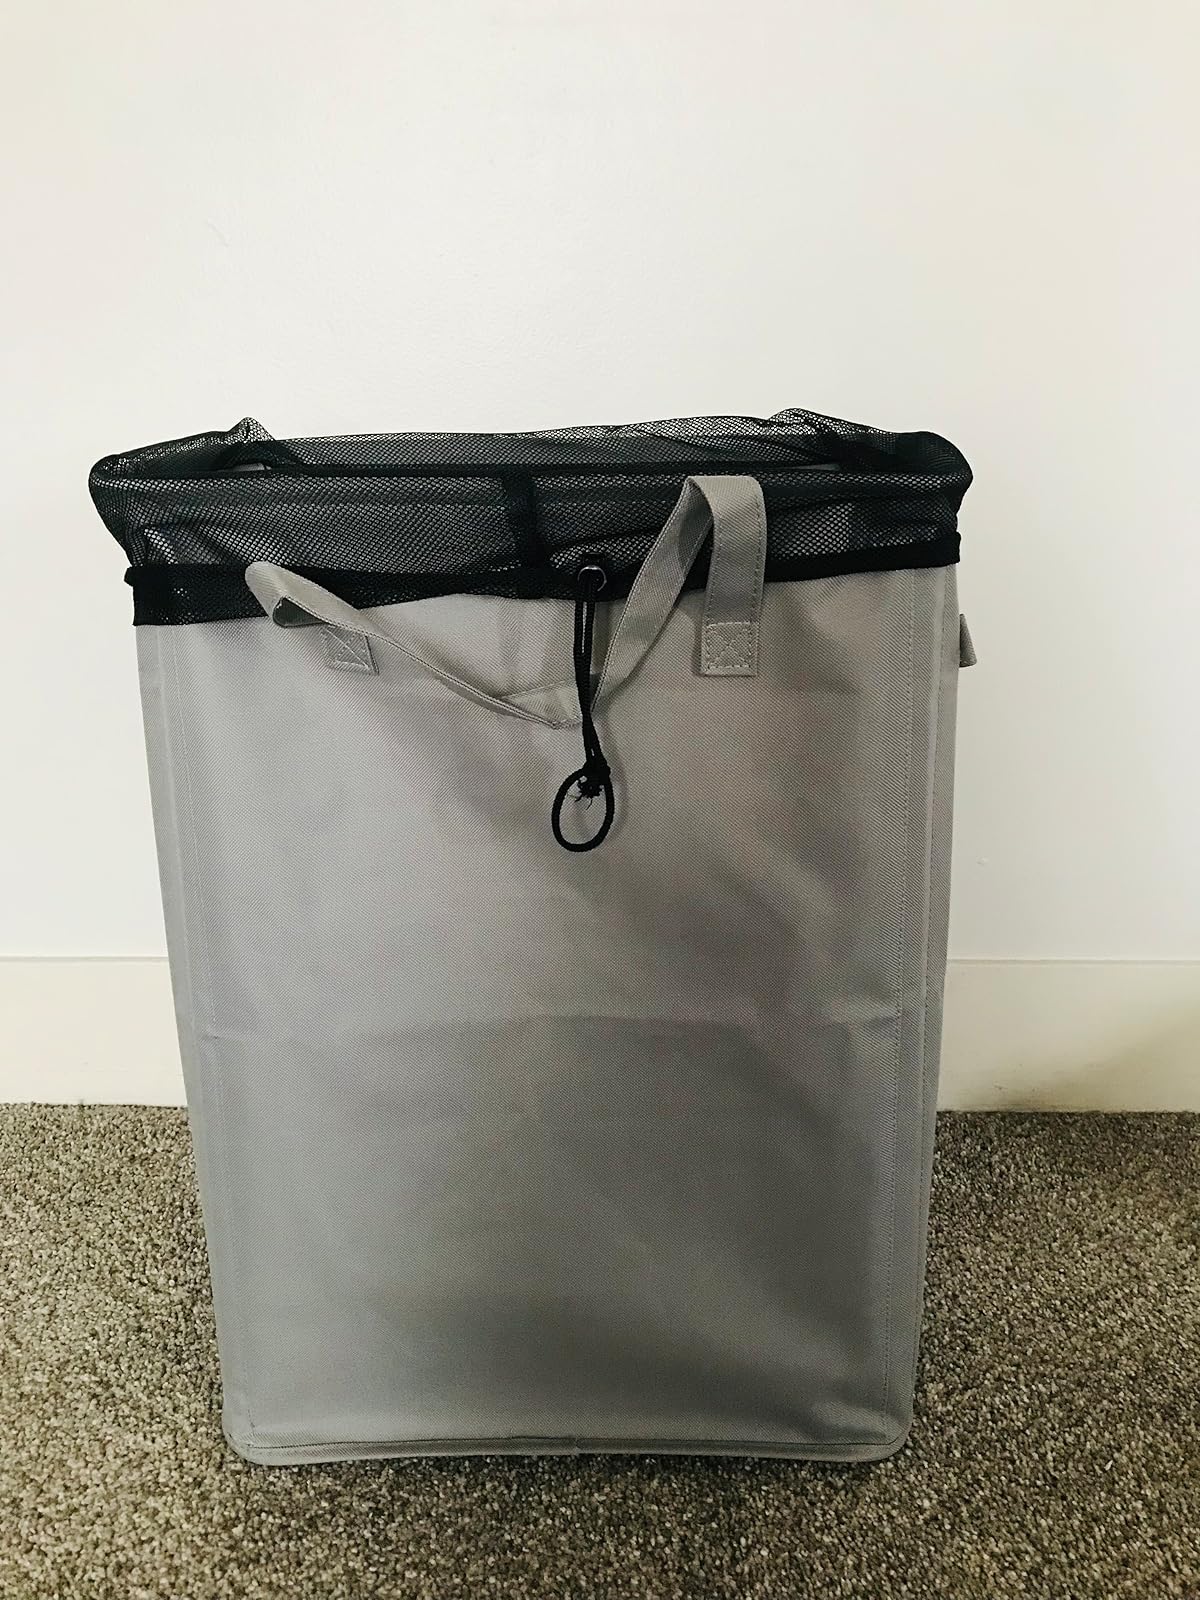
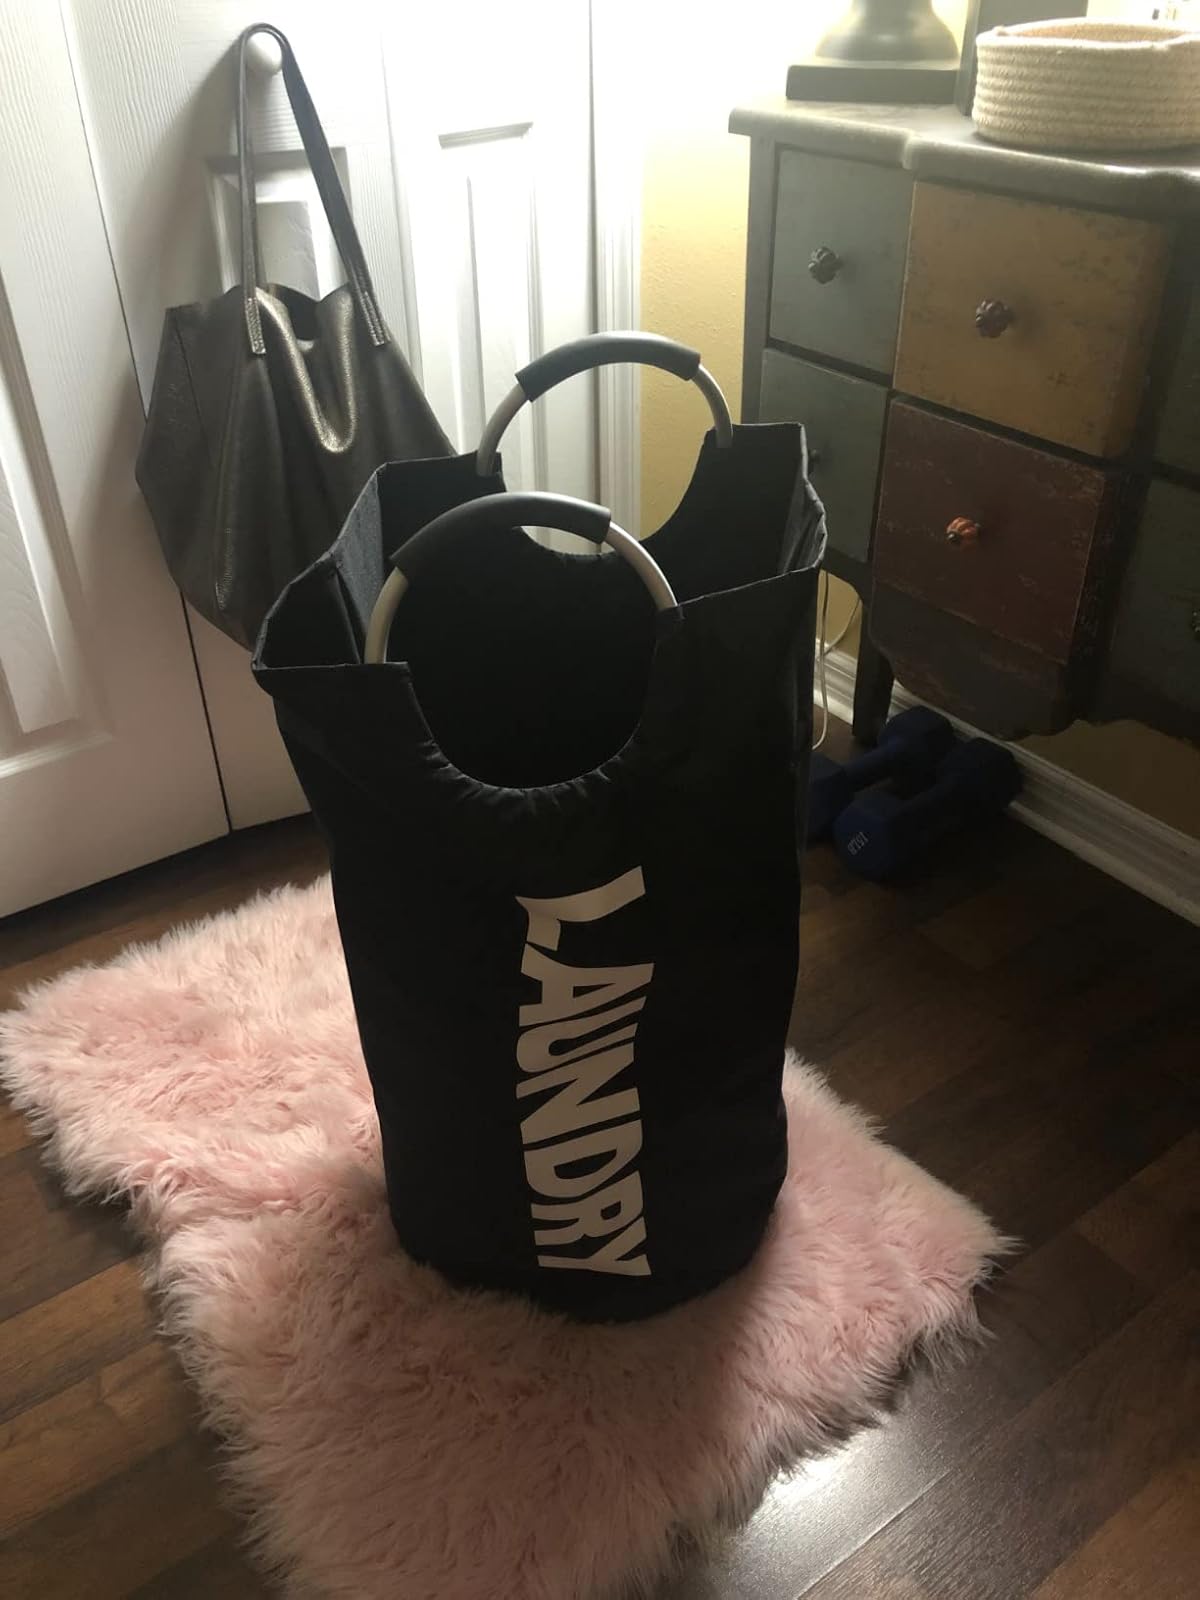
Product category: items_hamper
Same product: no